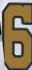
Number: 6